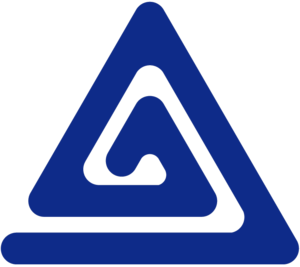
Le blogo officiel
L'apologie de la pédophilie est l'ensemble des actions, écrits et prises de position visant à faire accepter socialement la pédophilie ou à en faire l'éloge. Cette tendance a principalement existé à l'époque dite de la révolution sexuelle, essentiellement dans les années 1970-1980, du fait de personnes se présentant elles-mêmes comme pédophiles, mais aussi de « sympathisants ». Des groupes de personnes et des individus isolés ont alors cherché à présenter la pédophilie comme une attirance sexuelle acceptable, ou à contester les notions de majorité sexuelle ou d'abus sexuel sur mineur. La pédophilie a parallèlement fait l'objet à l'époque de diverses formes de complaisance, médiatiques, politiques ou intellectuelles.